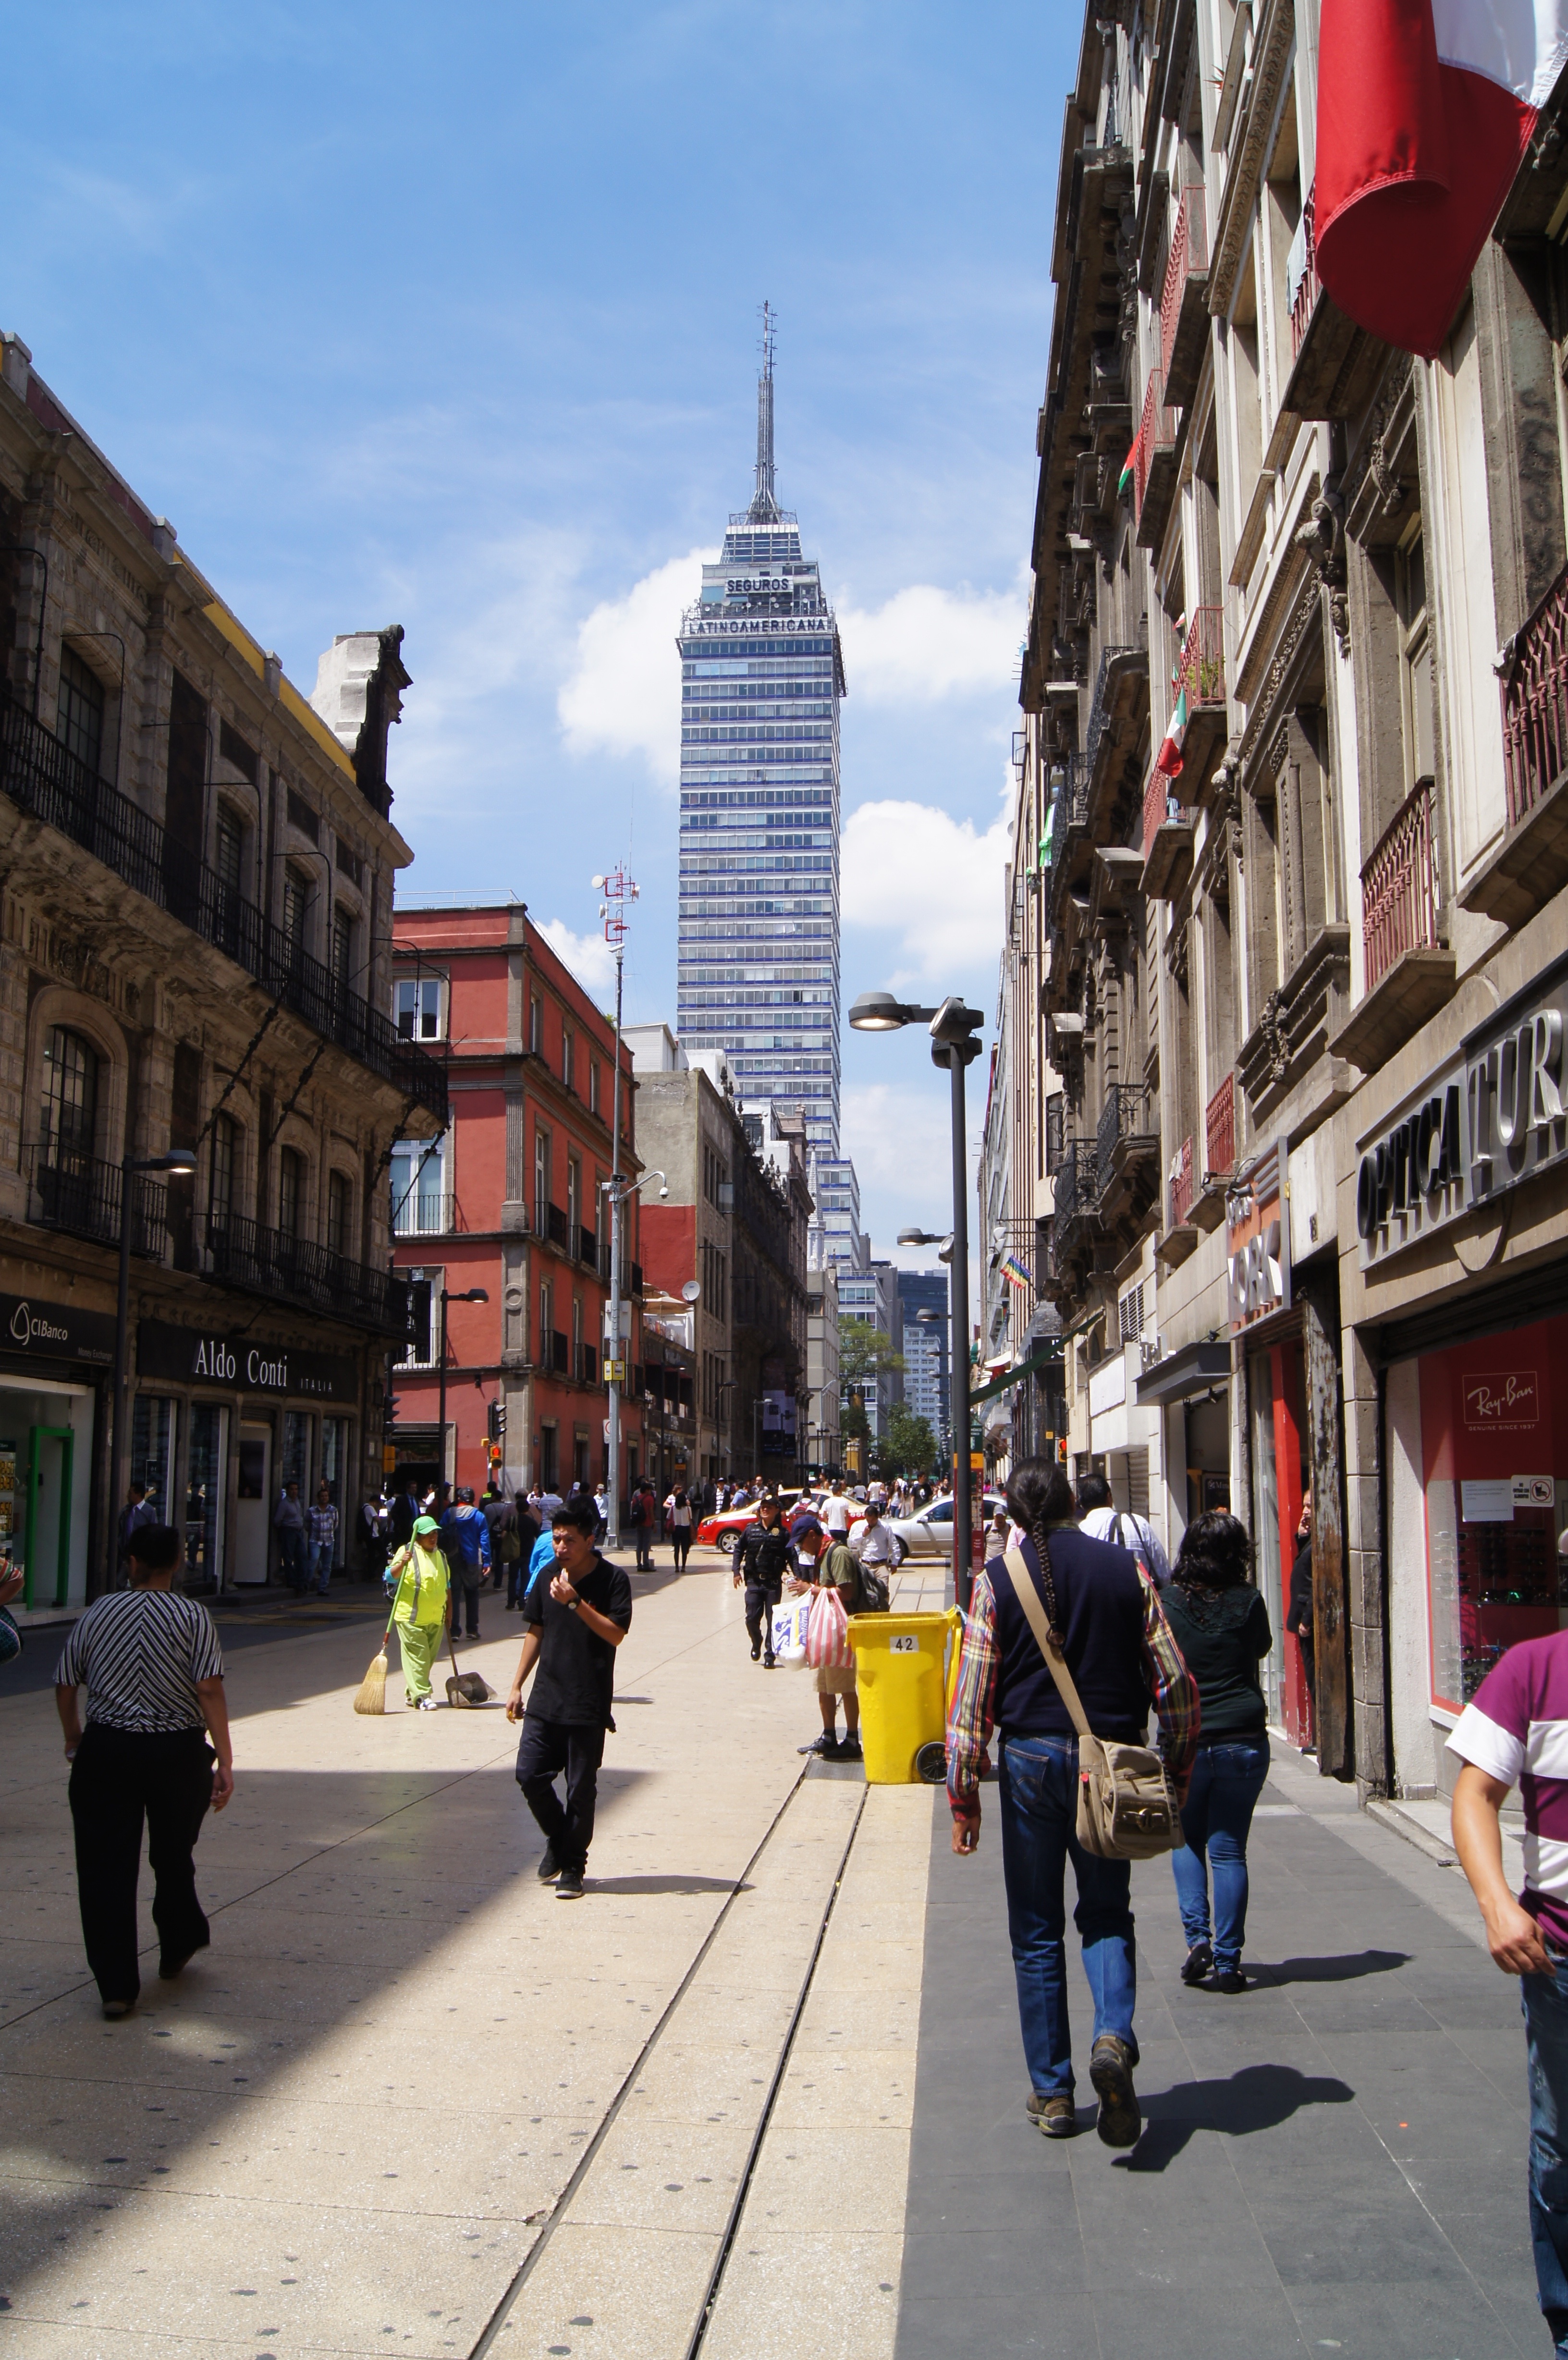
pedestrian, architecture, road, street, town, building, city, skyscraper, walkway, cityscape, downtown, travel, tower, plaza, tourism, lane, mexico, infrastructure, town square, metropolis, neighbourhood, latin american, urban area, human settlement, latin american tower